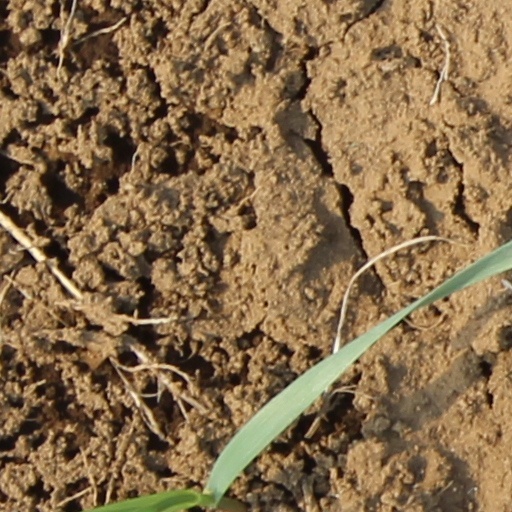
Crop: wheat